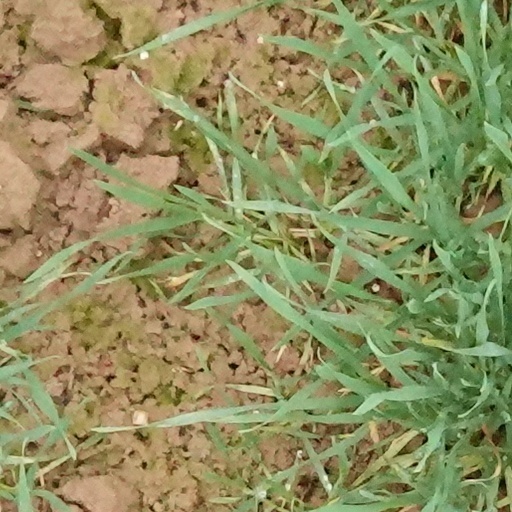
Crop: wheat